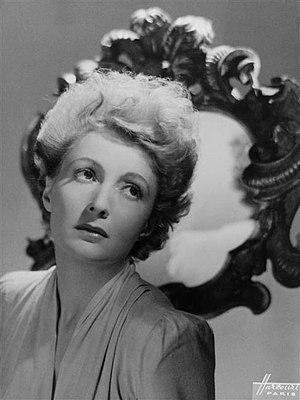
Annie Ducaux est une comédienne française née le 10 septembre 1908 à Besançon et morte le 31 décembre 1996 à Champeaux.